Paris Métro Line 12

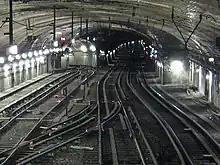
The tunnel on the left leads to the Vaugirard workshop

The rolling stock of Line 12 is maintained at the Vaugirard workshop, situated underground in the 15th arrondissement of Paris between the rues Croix-Nivert, Desnouettes and Lecourbe, and Lycée Louis-Armand. They connect with the main line on the tunnels toward the Mairie d'Issy station, north until the Porte de Versailles station. It is also connected to the Petite Ceinture, a minor disused railway, by tracks which cross Rue Desnouettes.